Pyruvate dehydrogenase kinase

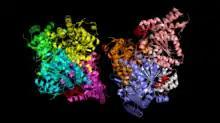
The areas around the three phosphorylation sites are shown in red. Site 1 is in the bottom left corner, site 2 in the top right, and site 3 in the bottom right.

Pyruvate dehydrogenase kinase (also pyruvate dehydrogenase complex kinase, PDC kinase, or PDK) is a kinase enzyme which acts to inactivate the enzyme pyruvate dehydrogenase by phosphorylating it using ATP.